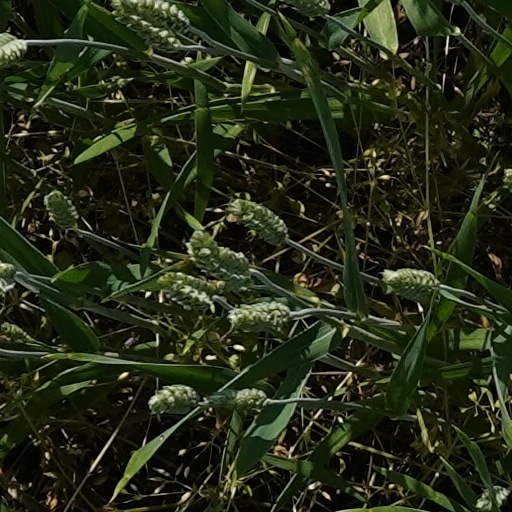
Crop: wheat